Sidney Phillips

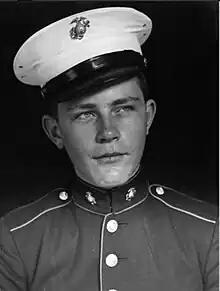

Sidney Clarke Phillips, Jr. (September 2, 1924 – September 26, 2015) was a United States Marine, family practice physician, and author from Mobile, Alabama. He provided source material and interviews for the making of Ken Burns' PBS documentary film "The War" and the HBO miniseries "The Pacific". His recollections revolve around his time as a young man fighting in the Pacific War.